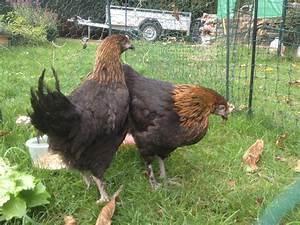
chicken